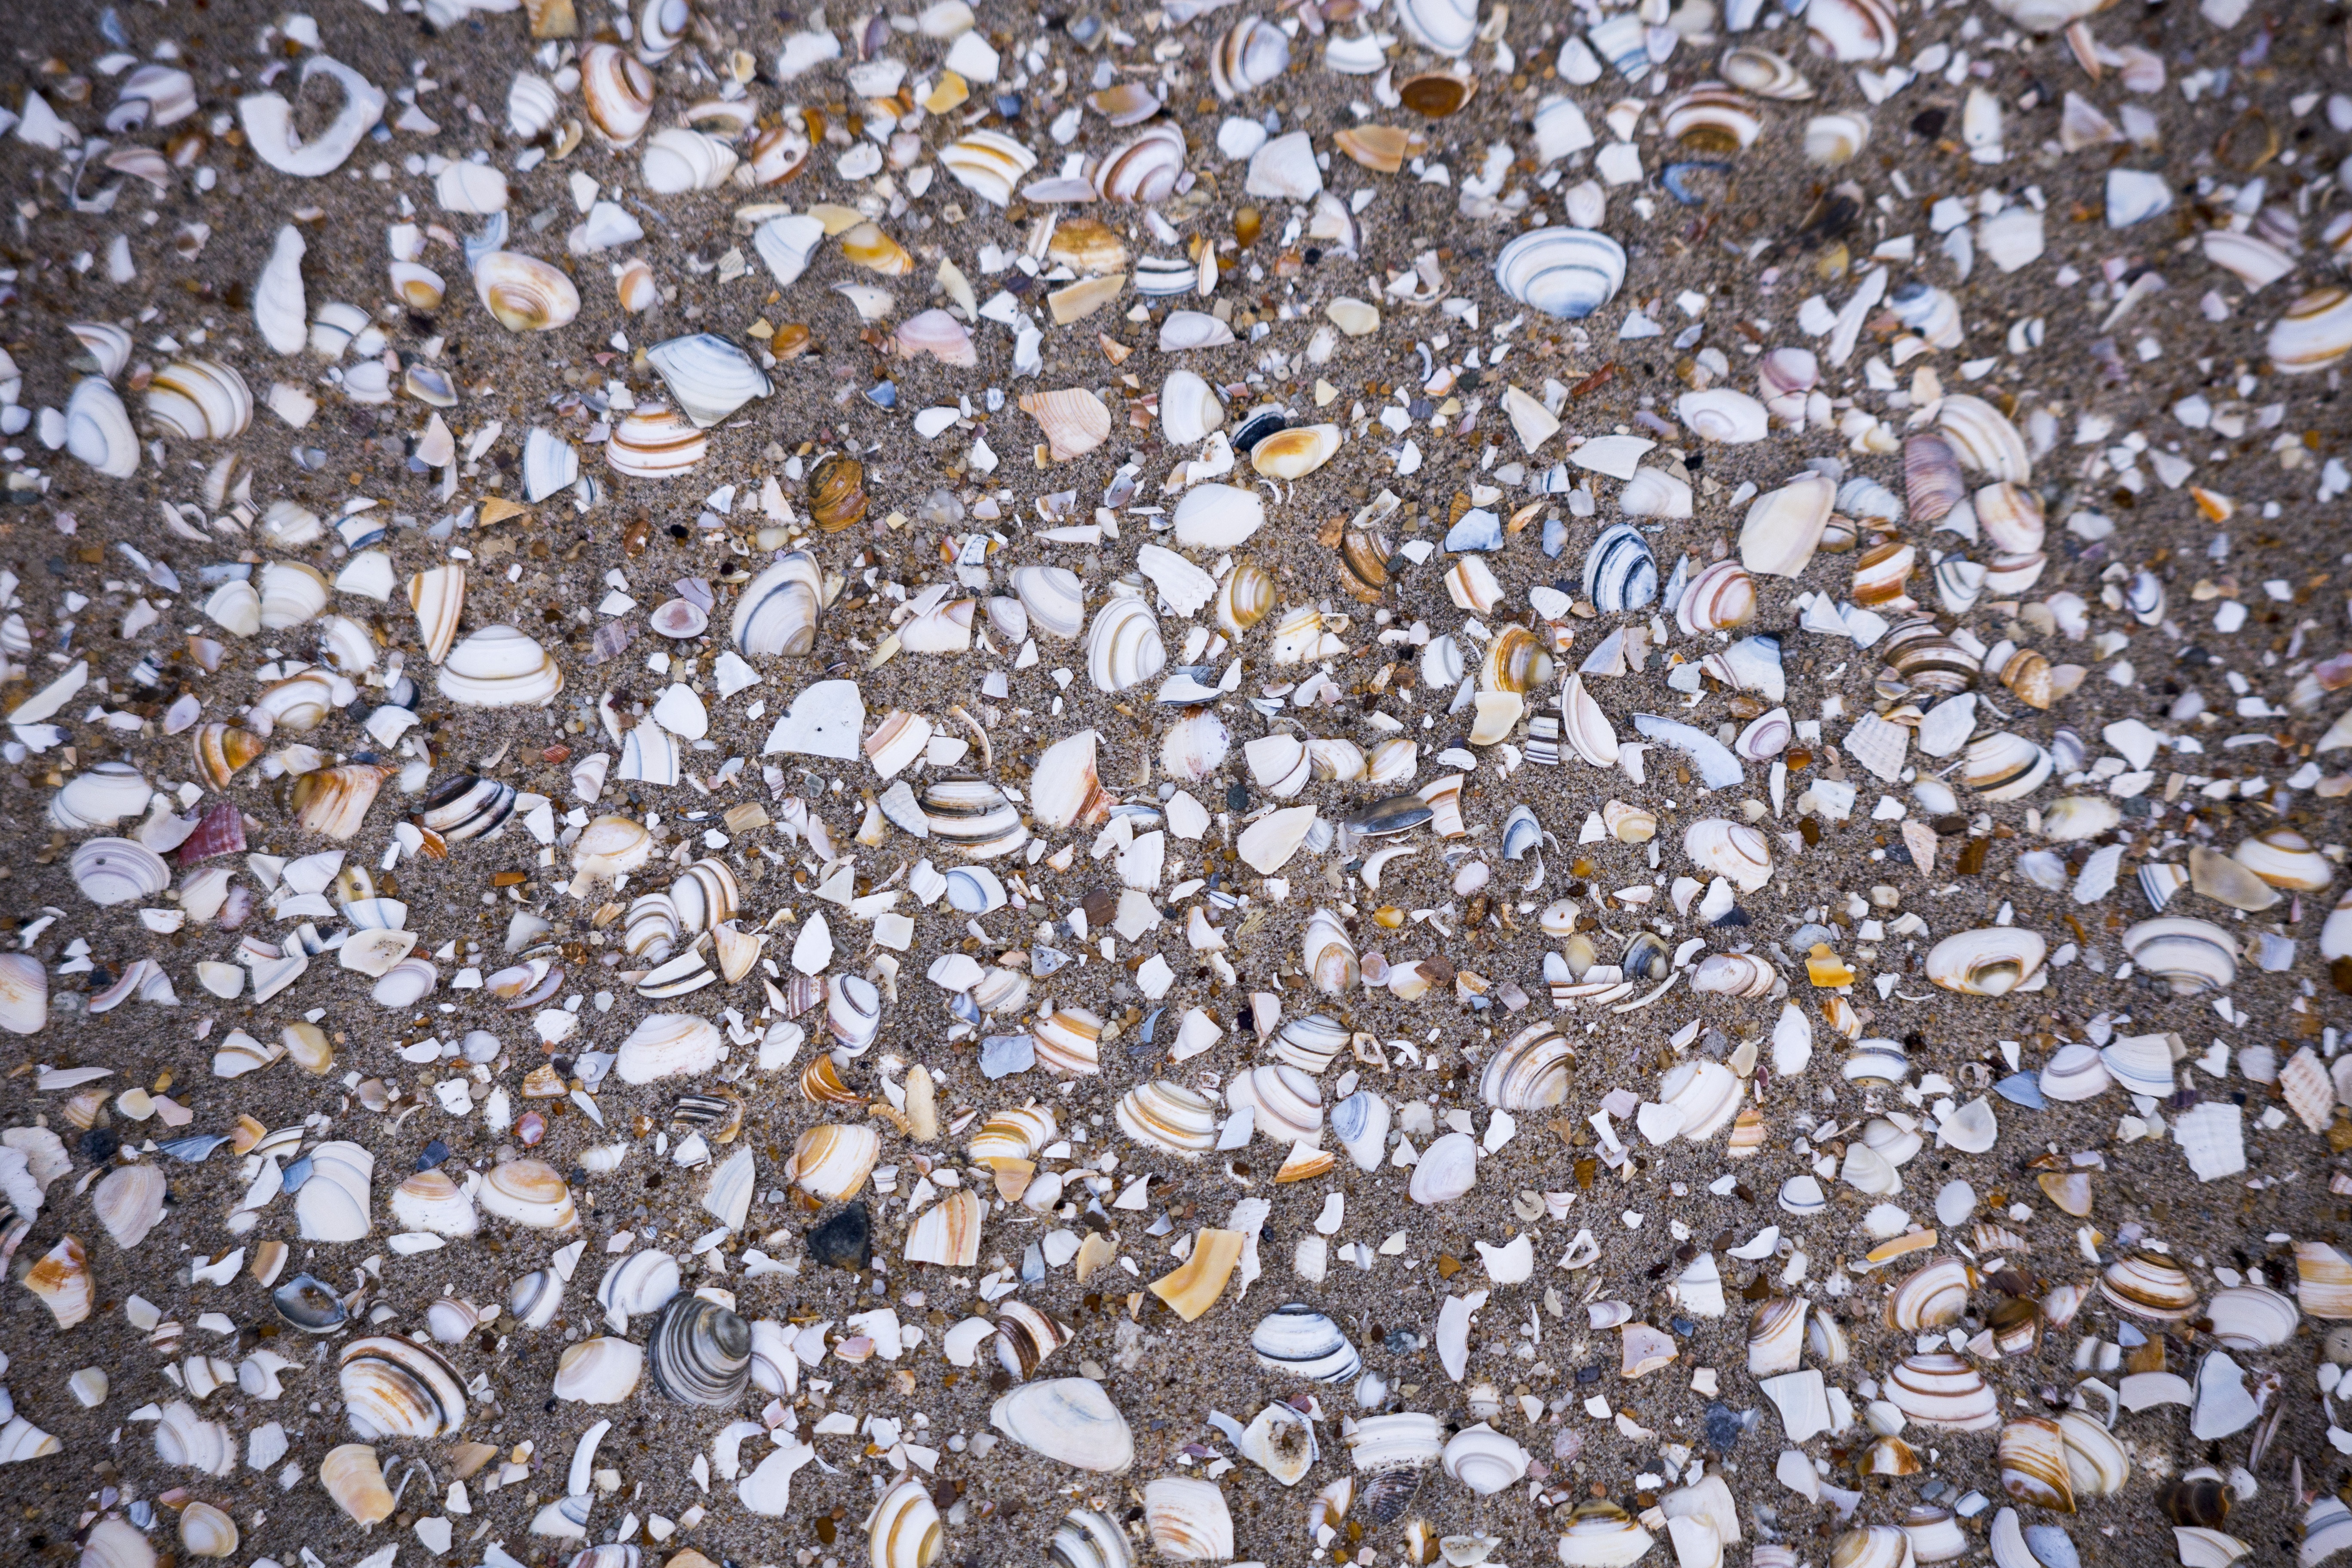
beach, tree, sand, rock, branch, winter, wood, texture, leaf, flower, frost, pattern, pebble, autumn, soil, season, material, shells, gravel, flooring